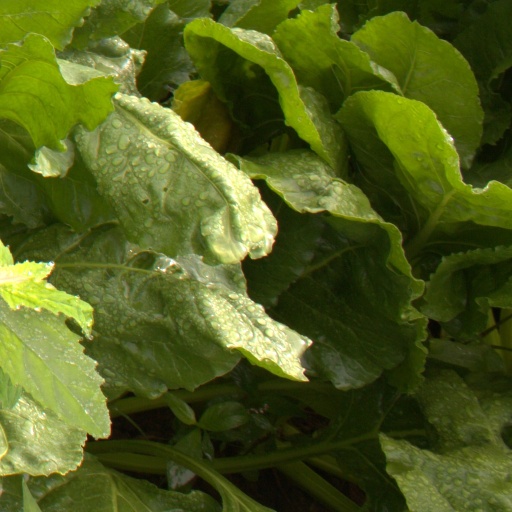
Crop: sugar beet